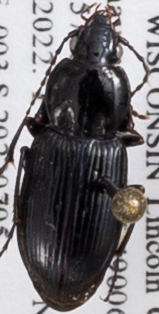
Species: Pterostichus mutus
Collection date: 2022-07-05
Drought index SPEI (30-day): -1.45
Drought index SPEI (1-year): -0.024
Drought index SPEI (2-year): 0.142